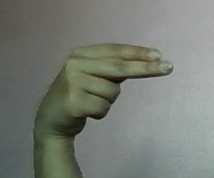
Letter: ain